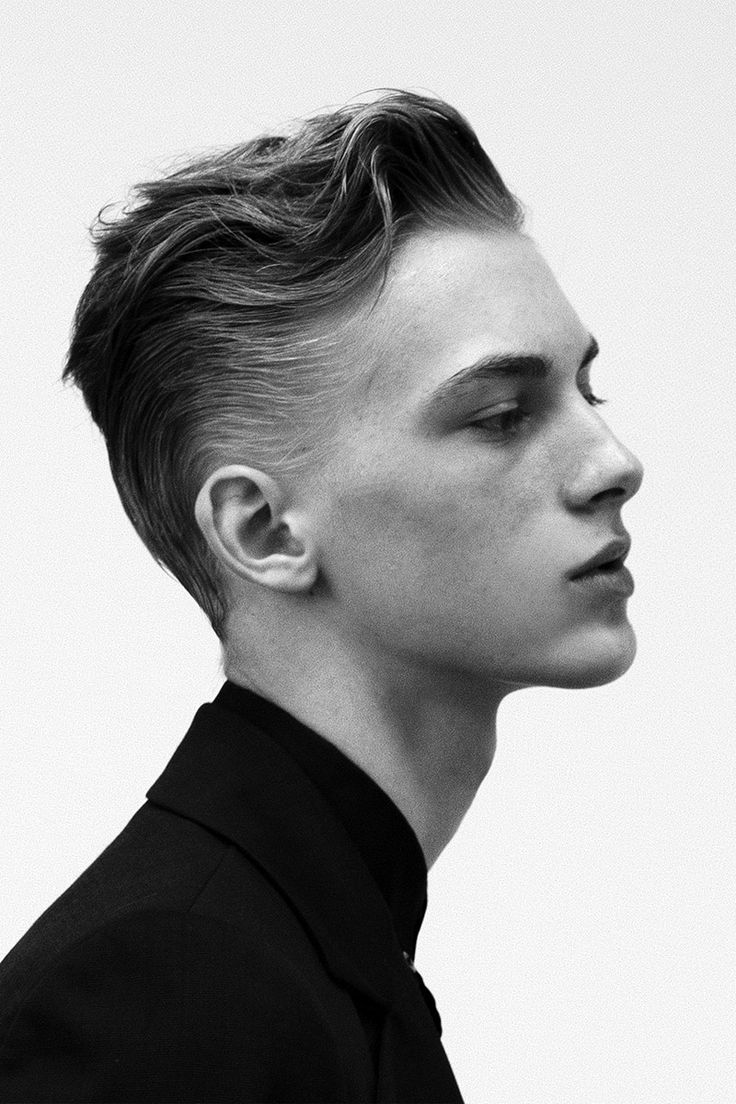
Label: Colored